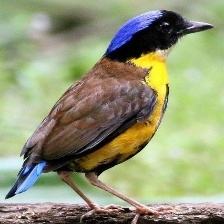
Species: GURNEYS PITTA
Scientific name: HYDRORNIS GURNEYI